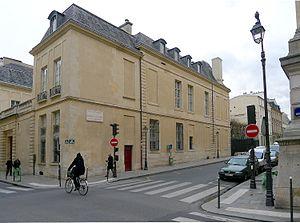
Rue des Archives (musée de la Chasse et de la Nature) - Paris III
La rue des Archives est une voie située à la limite des 3ᵉ et 4ᵉ arrondissements de Paris.